Princely state

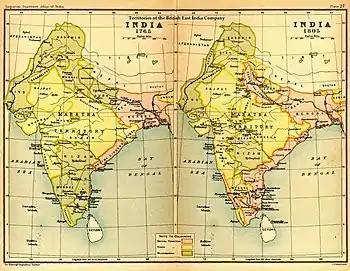
1765–1805 map of India, shown with a territorial division between Hindus, Muslims and the British

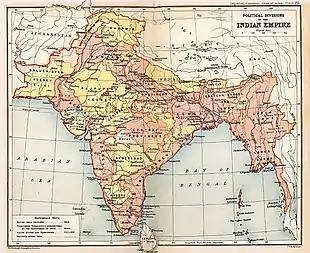
Political subdivisions of the Indian Empire in 1909 with British India (pink) and the princely states (yellow)

The princely states at the time of Indian independence were mostly formed after the disintegration of the Mughal Empire. Many Princely states had a foreign origin due to the long period of external migration to India. Some of these were the rulers of Hyderabad (Turco-Persians), Bhopal (Afghans) and Janjira. Among the Hindu kingdoms, most of the rulers were Kshatriya. Only the Rajput states, Manipur, and a scattering of South Indian kingdoms could trace their lineage to the pre-Mughal period.